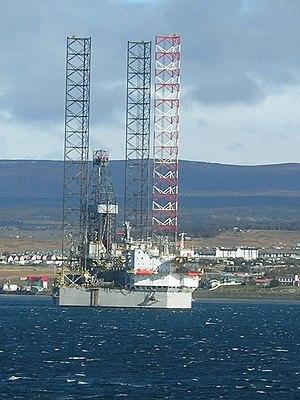
Plate-forme pétrolère GSF Constellation II au large de Punta Arenas (Chili )
Une plate-forme pétrolière est une construction marine fixe ou flottante qui sert à l'exploitation d'un gisement pétrolier.
Une plate-forme auto-élévatrice ou jackup plate-forme est un type de plate-forme mobile qui se compose d'une coque flottante munie d'un certain nombre de jambes mobiles, capables d'élever sa coque au-dessus de la surface de la mer.